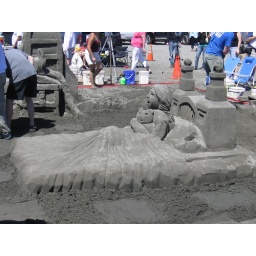
Ocean Shores Sand castle building festival 2008. Happens in Late July